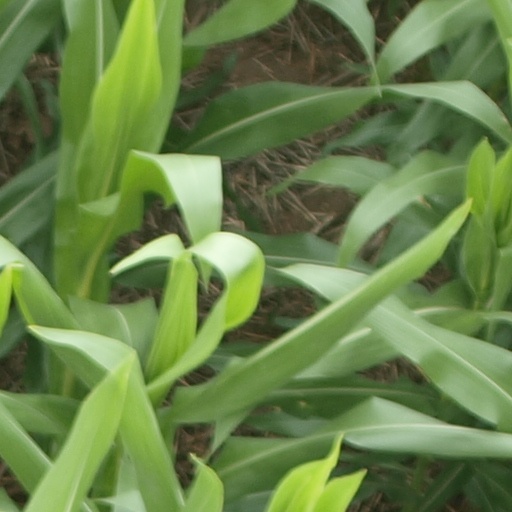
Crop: maize; corn